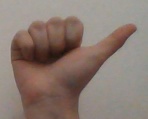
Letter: dhad